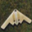
Label: airplane